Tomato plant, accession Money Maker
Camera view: vertical (180 deg); turntable rotation: 270 degrees
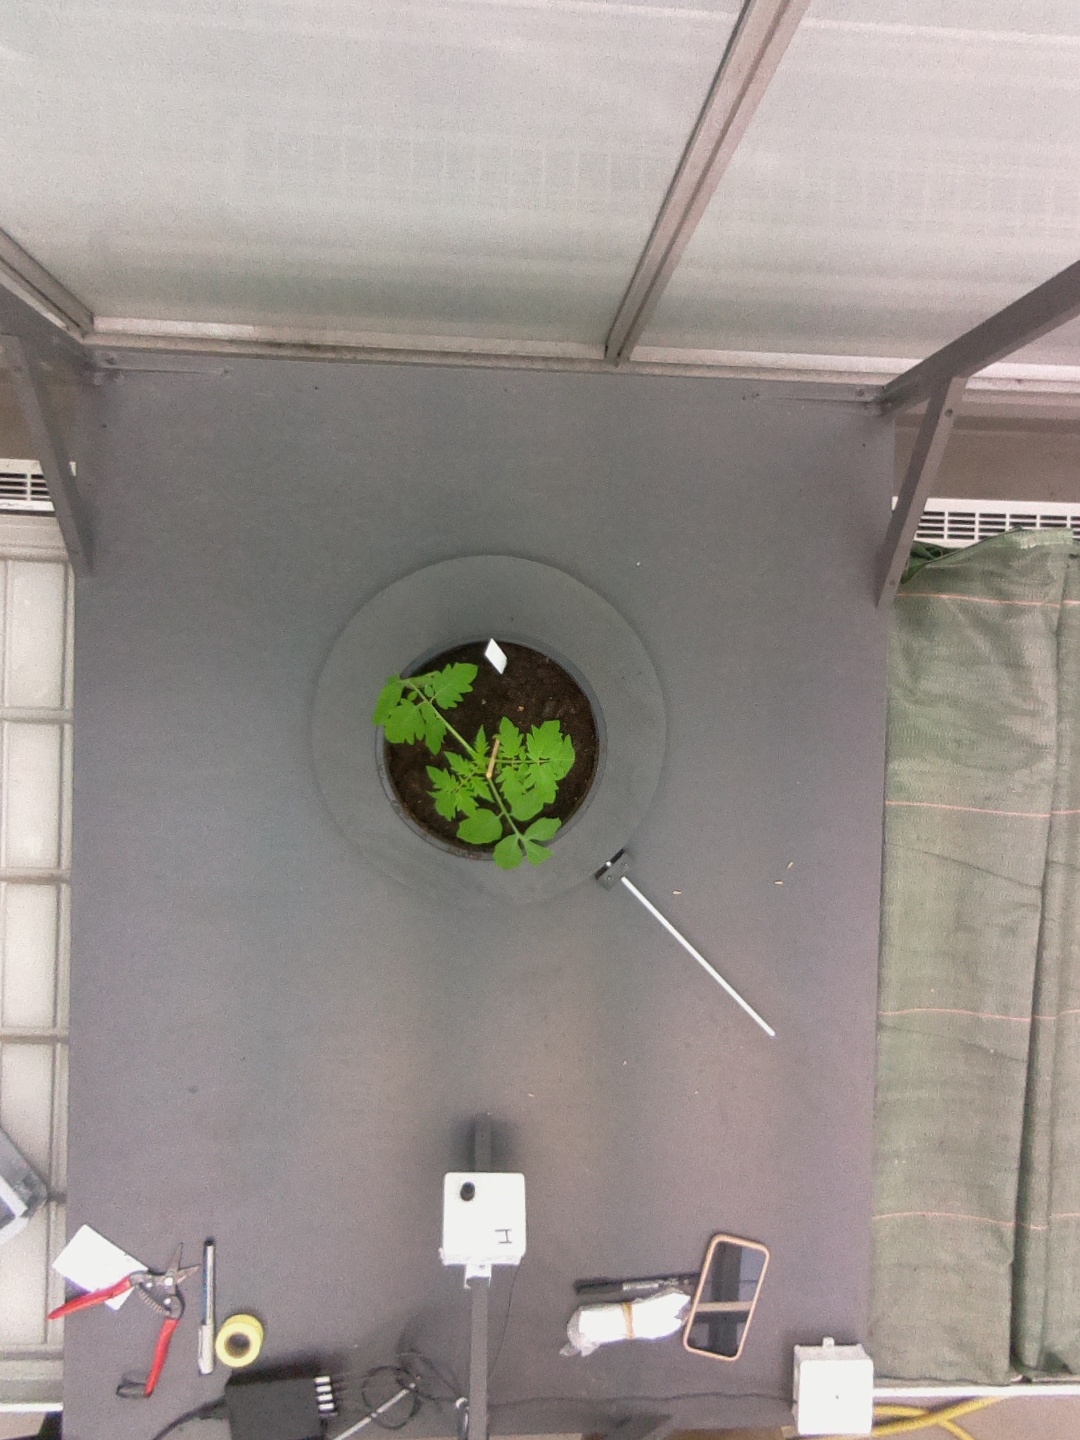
BBCH growth stage 13: 6 of true leaves visible